William Orlando Darby

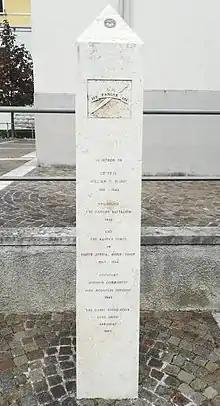
Monument to the memory of General W.O. Darby in Torbole sul Garda, Italy

On April 30, 1945, while Darby was issuing orders for the attack on Trento to cut off a German retreat, an artillery shell burst in the middle of the assembled officers and NCOs, killing Darby and a regimental Sergeant Major, John "Tim" Evans, and wounding several others. "Task Force Darby" continued with their mission. Two days later, on May 2, 1945, all German forces in Italy surrendered.